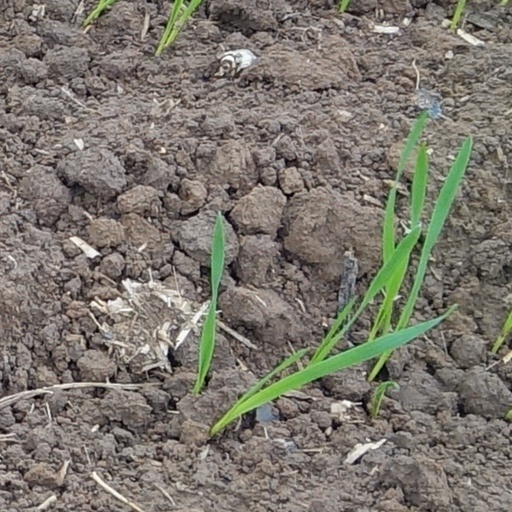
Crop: wheat